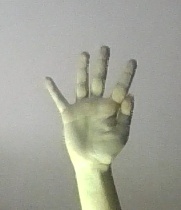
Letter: sheen